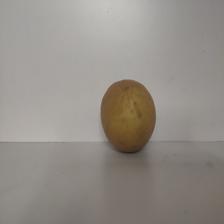
Size: Large